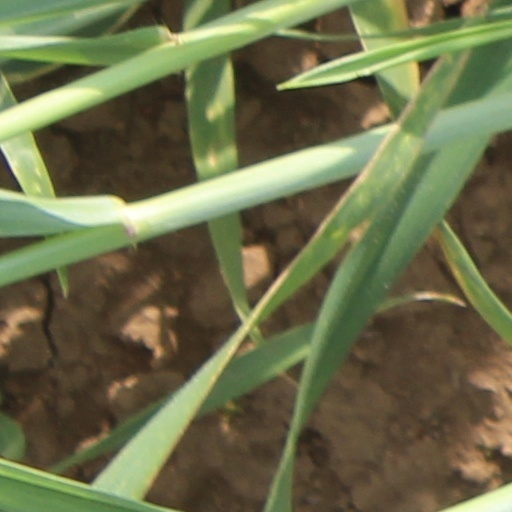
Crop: wheat